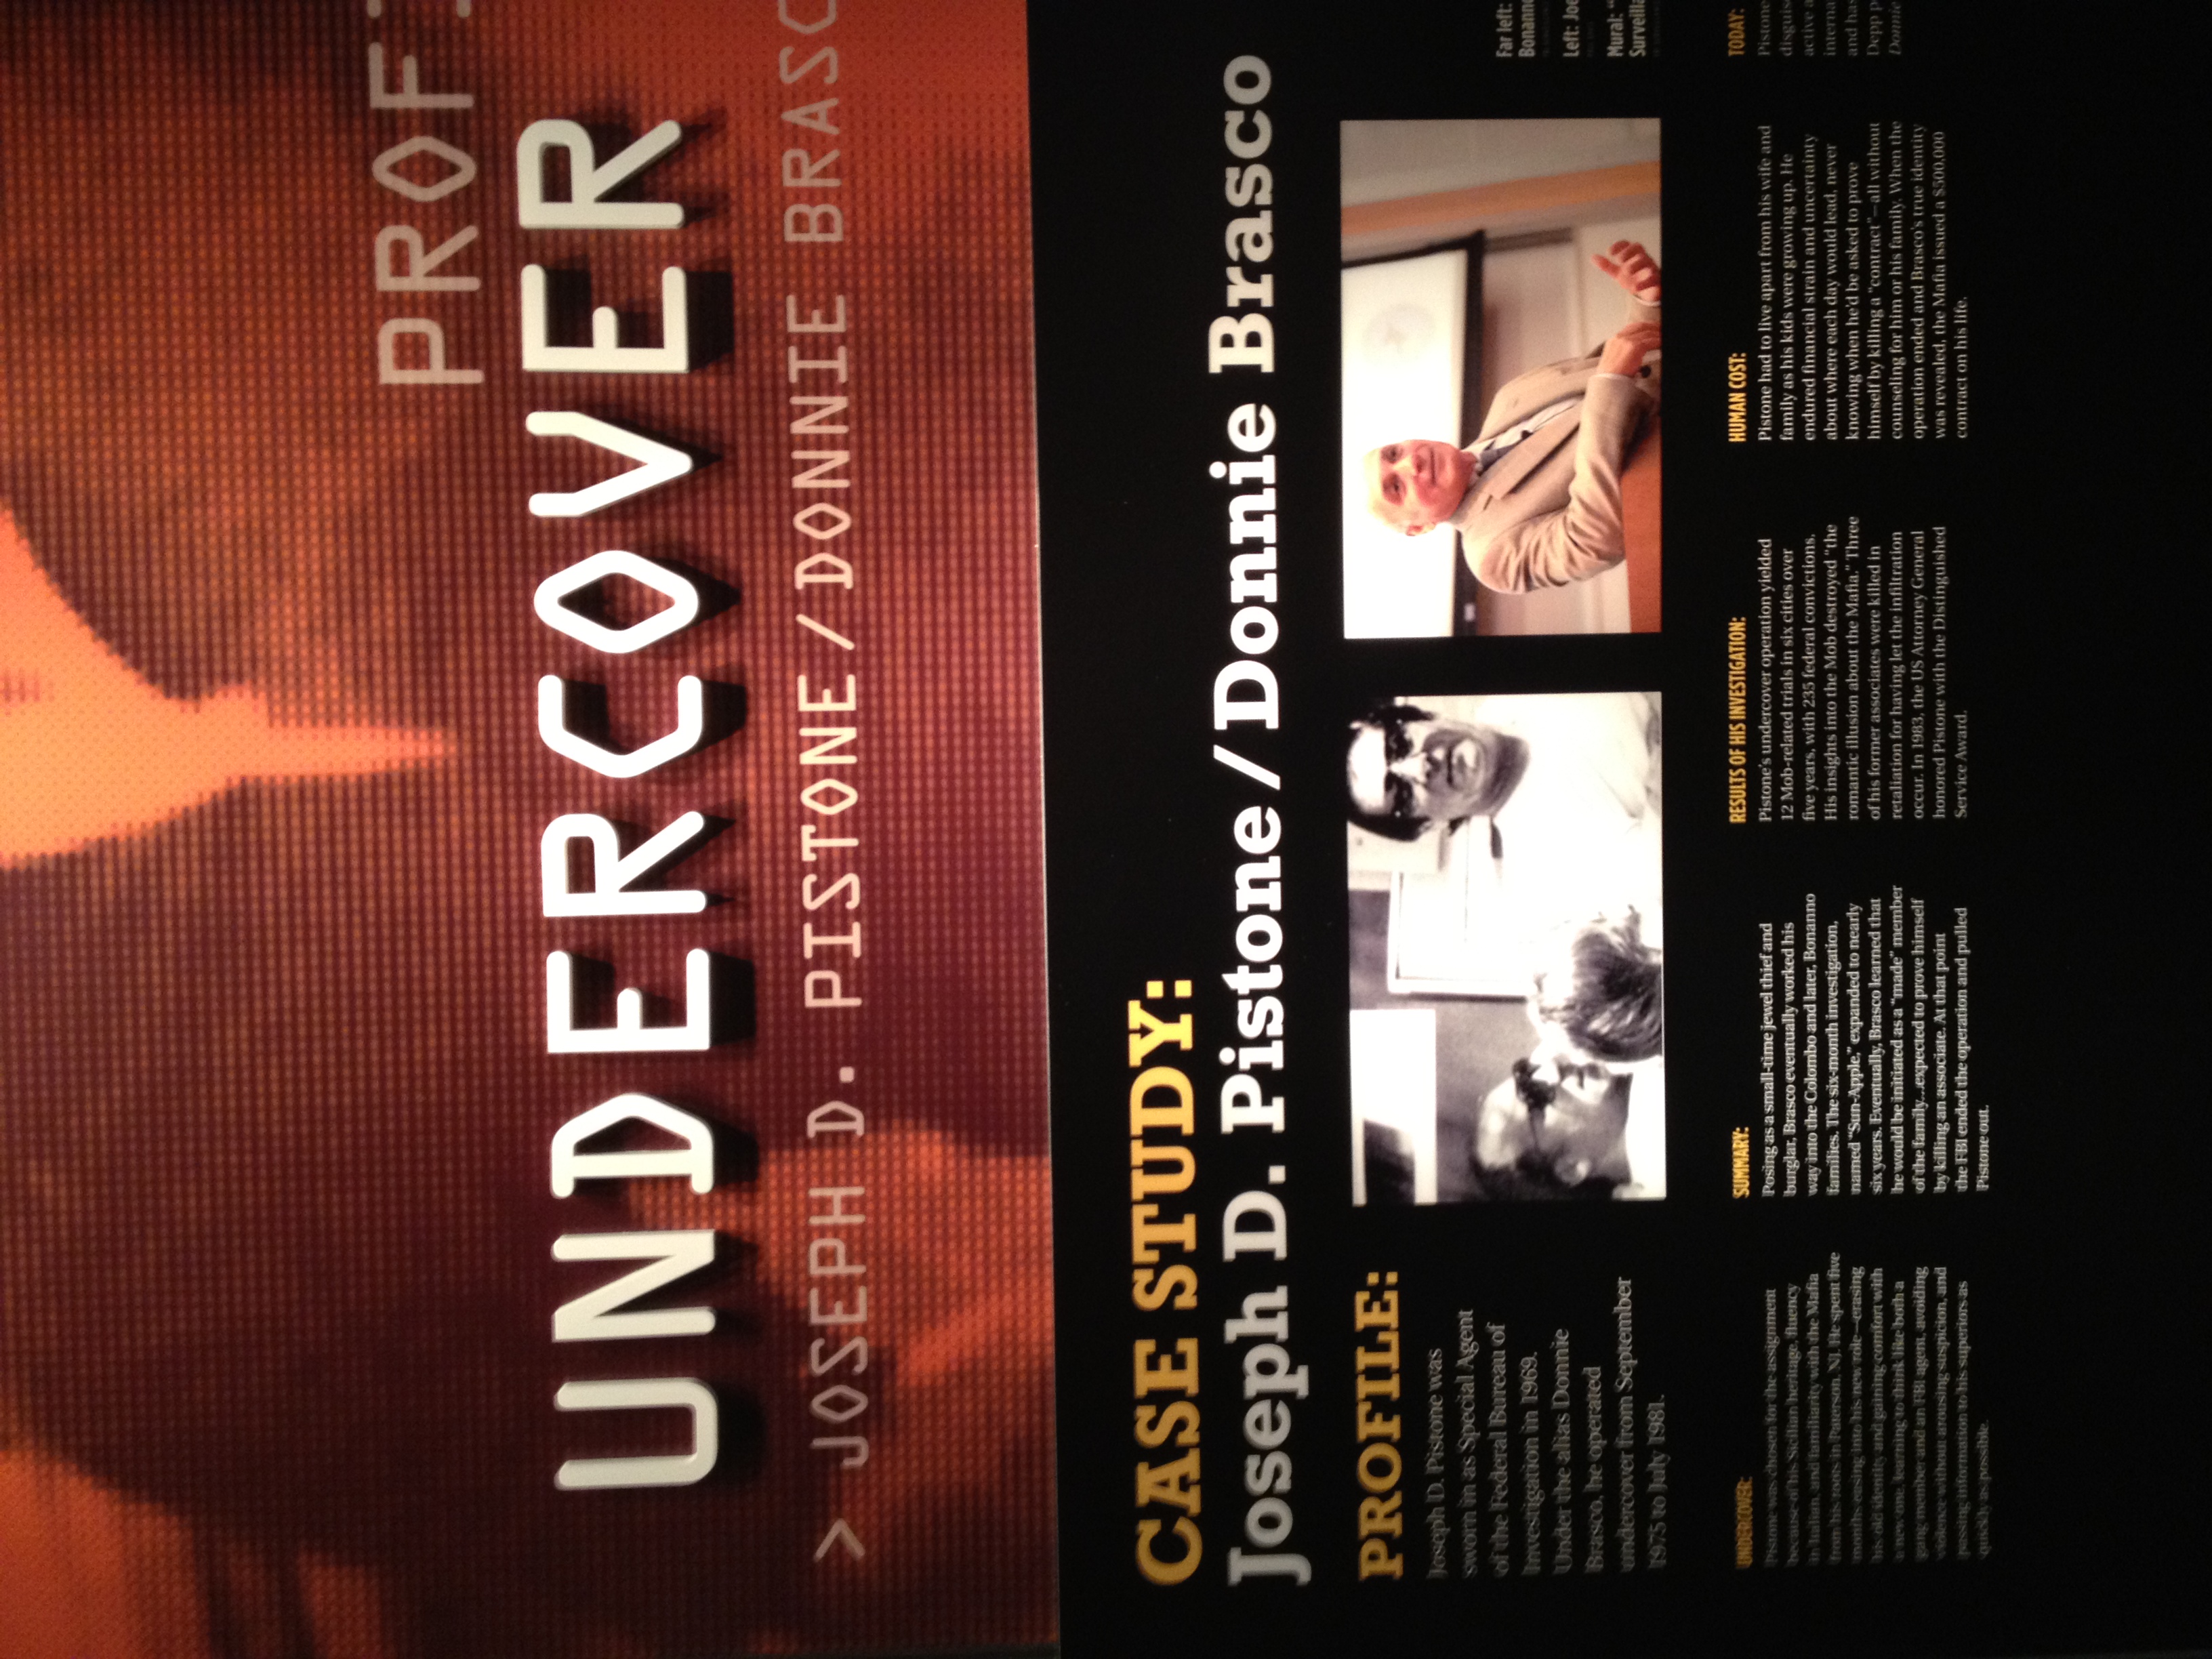
advertising, brand, font, text, poster